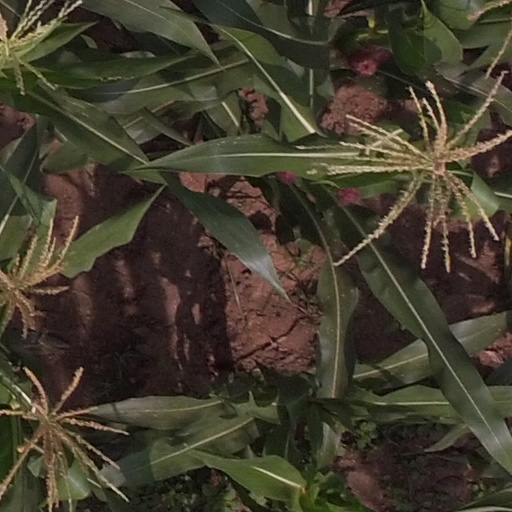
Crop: maize; corn